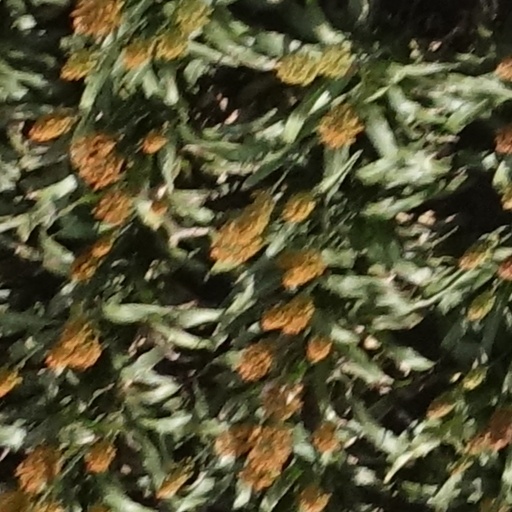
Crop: sorghum